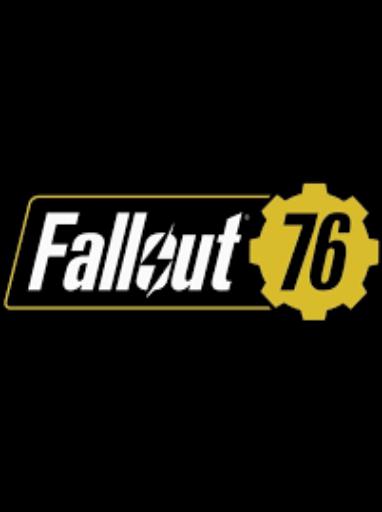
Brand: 76
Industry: Clothes